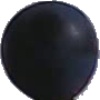
Label: blue_grape